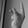
ASL letter: K